Rape

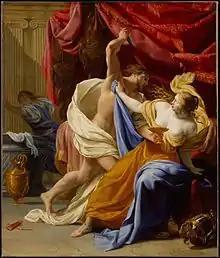
"The Rape of Tamar" by Eustache Le Sueur, 1640

Rape is a type of sexual assault involving sexual intercourse, or other forms of sexual penetration, carried out against a person without their consent. The act may be carried out by physical force, coercion, abuse of authority, or against a person who is incapable of giving valid consent, such as one who is unconscious, incapacitated, has an intellectual disability, or is below the legal age of consent (statutory rape). The term "rape" is sometimes casually used interchangeably with the term "sexual assault".